Nemanja Gudelj

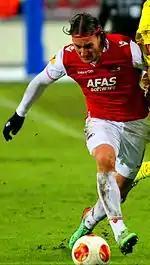
Gudelj playing for AZ in 2014

In the summer of 2013 Gudelj transferred to AZ Alkmaar for a fee of around €3 million, sold by his father who was manager at NAC, signing a four-year contract.